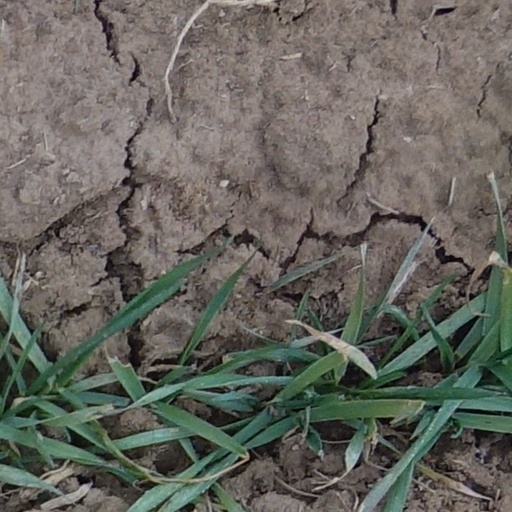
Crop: wheat